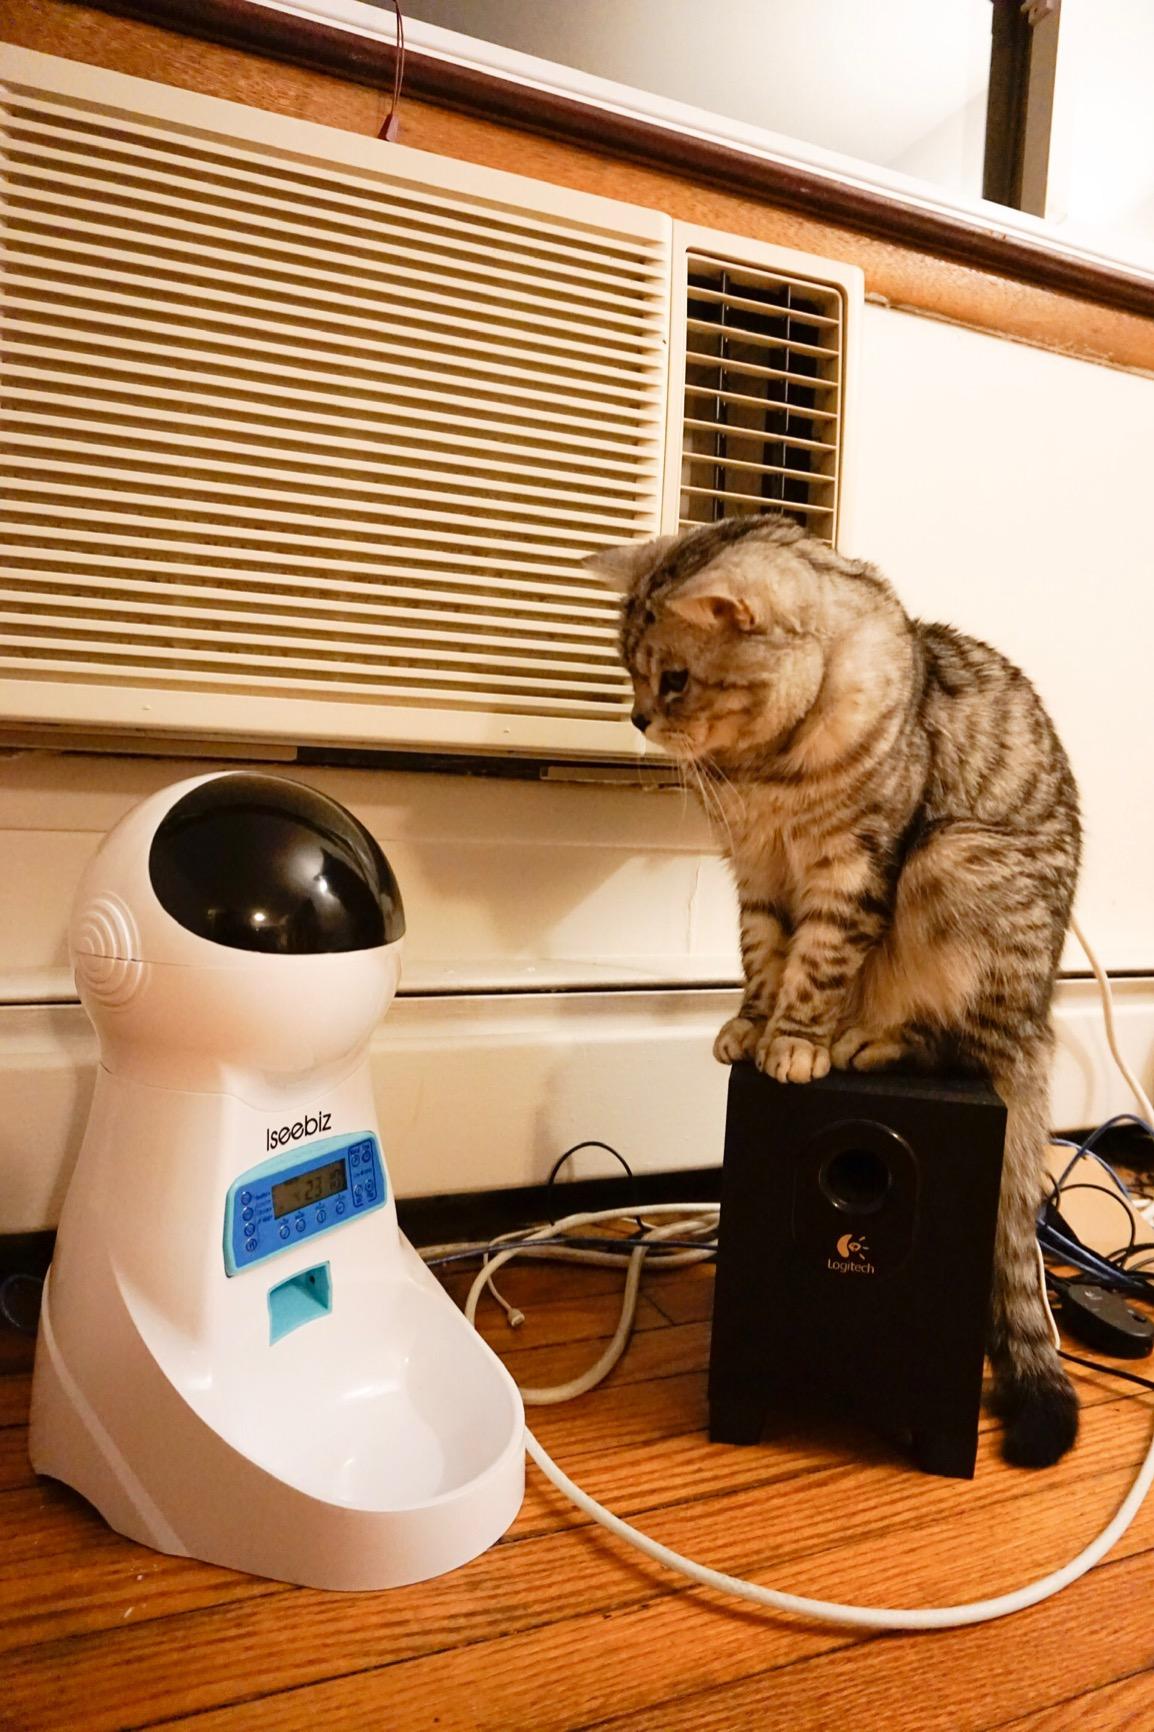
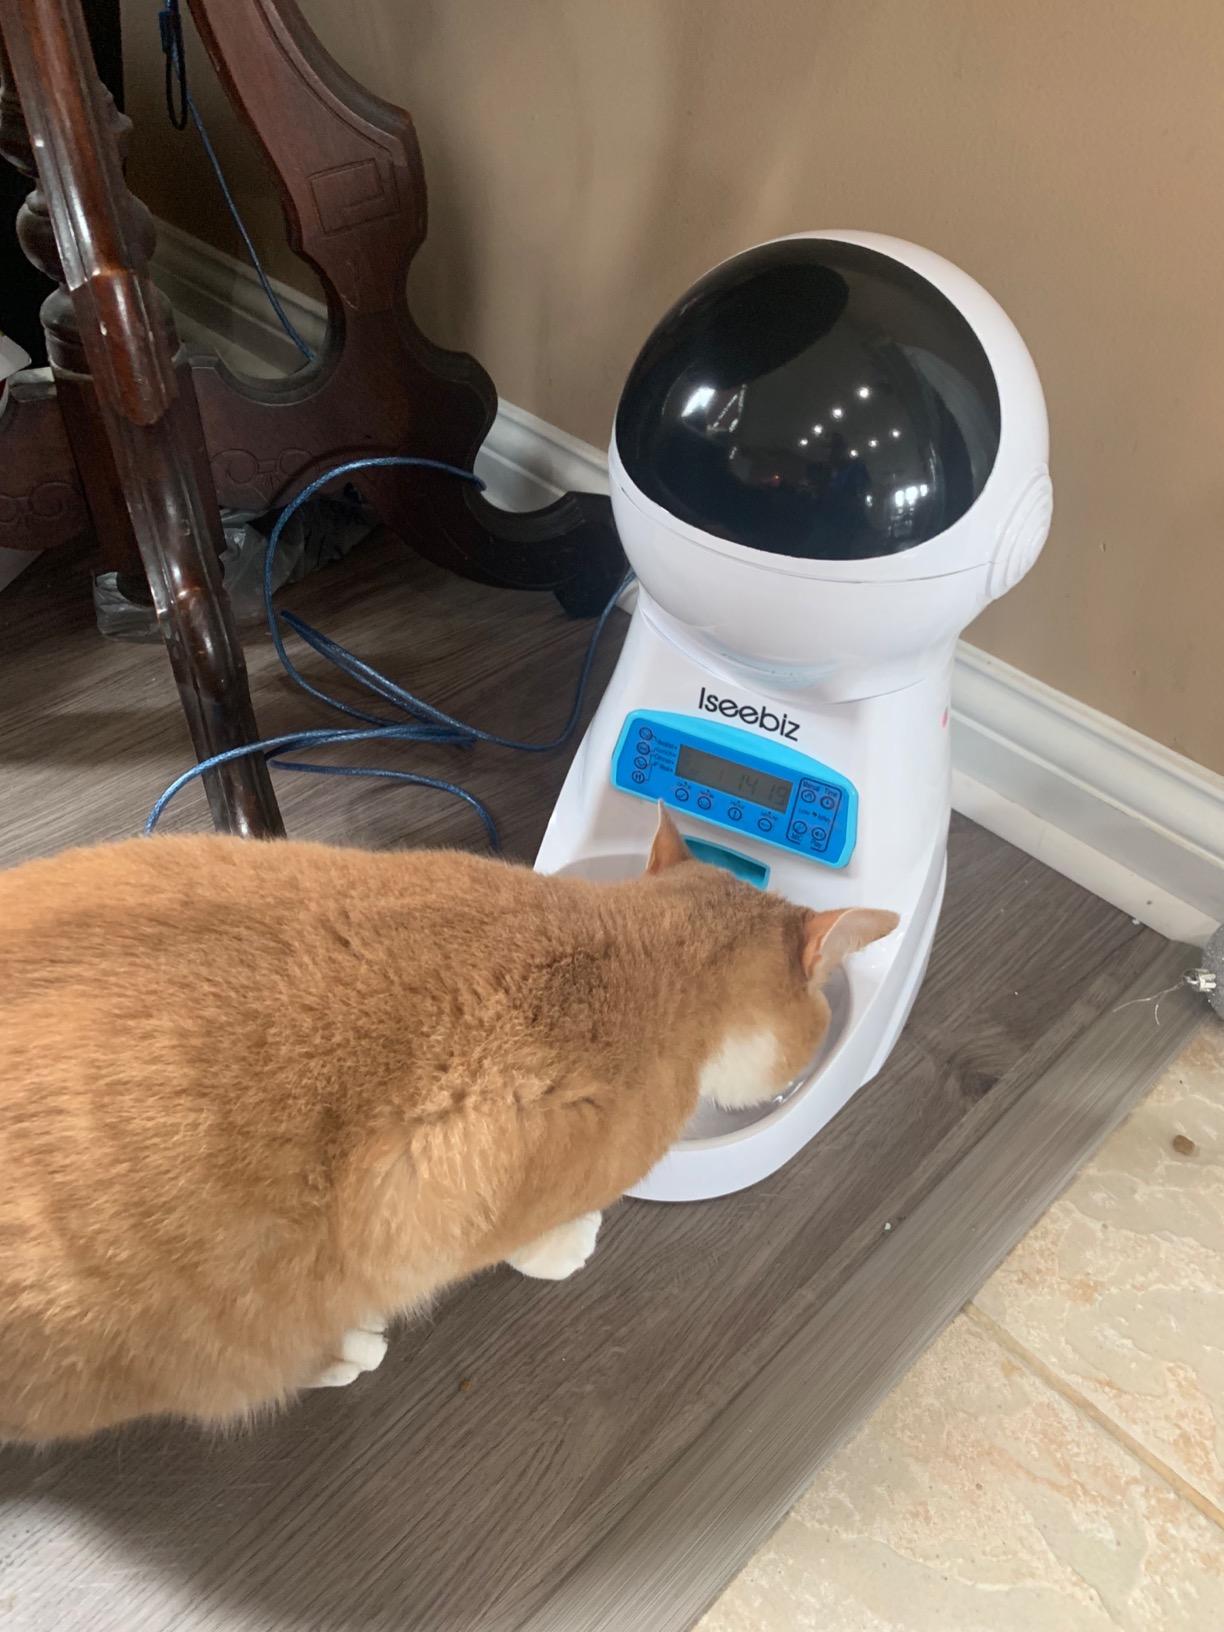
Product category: items_feeder
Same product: yes